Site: brandenburg
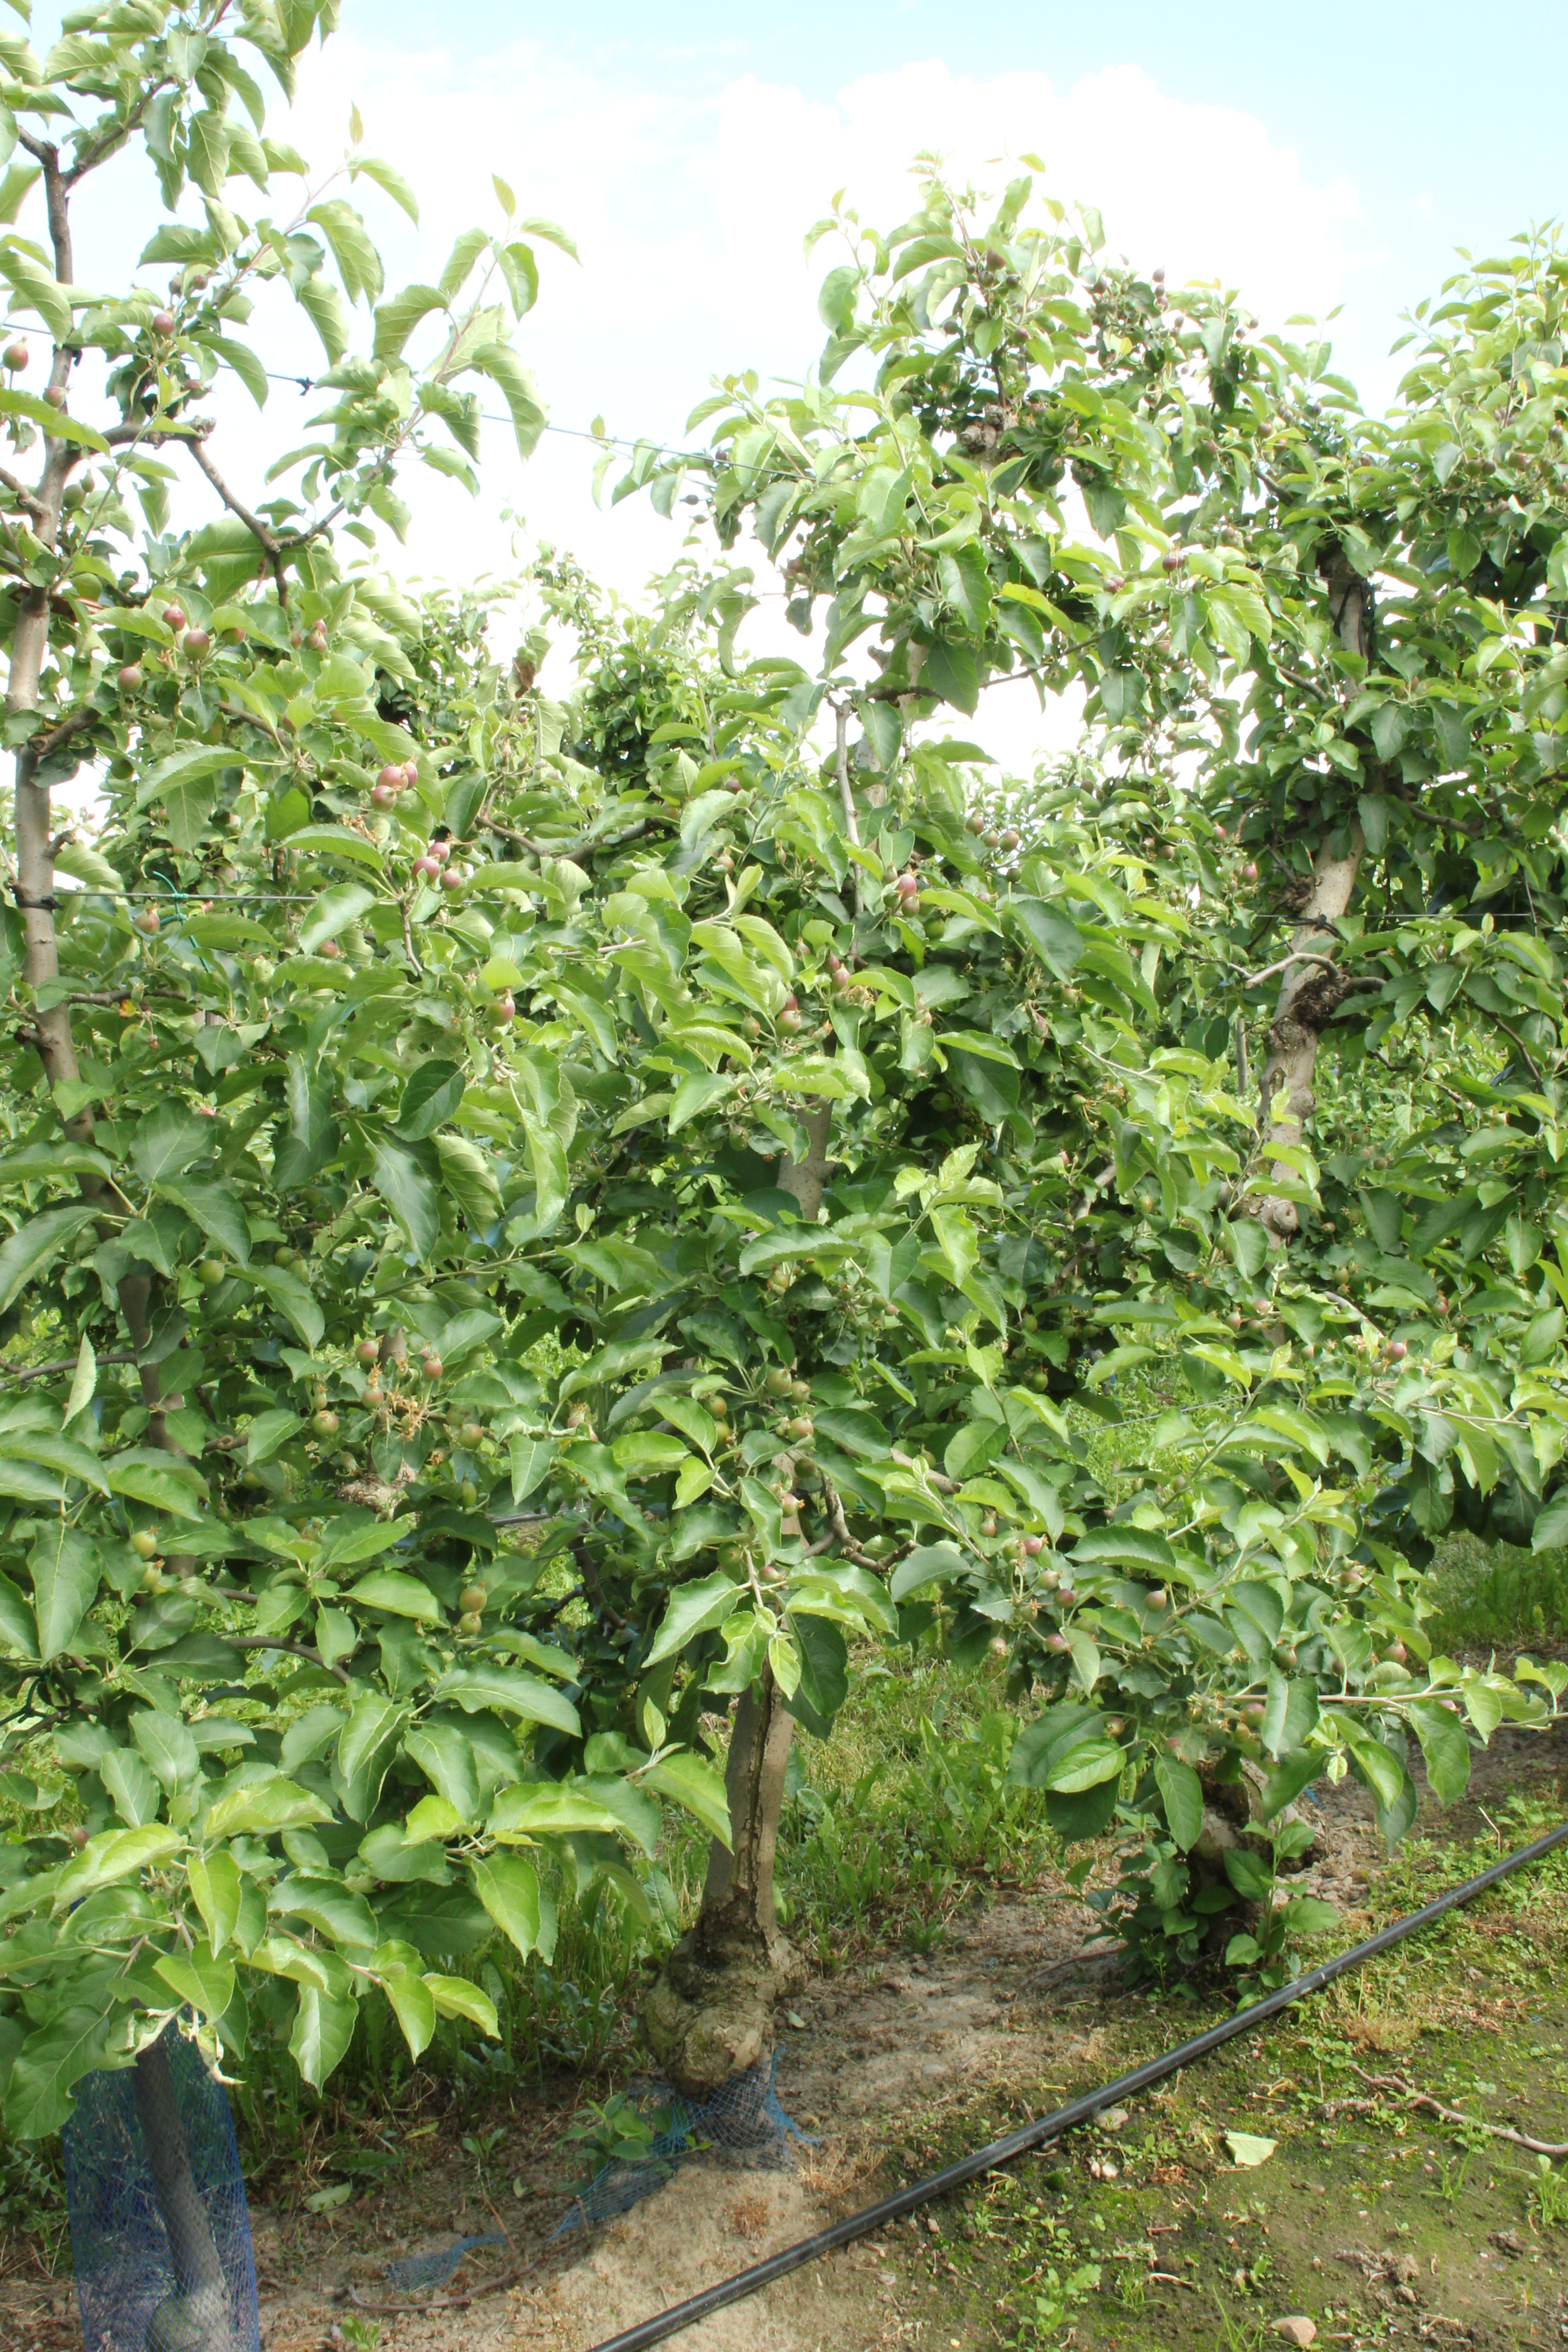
Growth stage (BBCH 72): Development of fruit